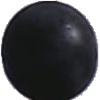
Label: Grape Blue 1